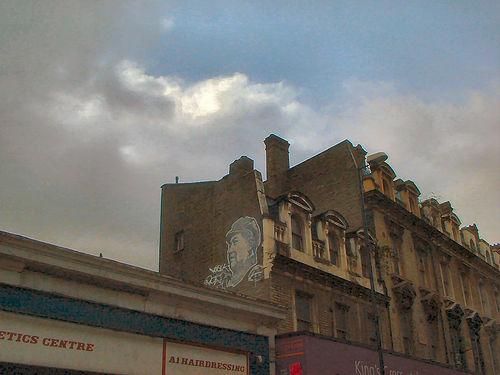
Weather: cloudy or overcast